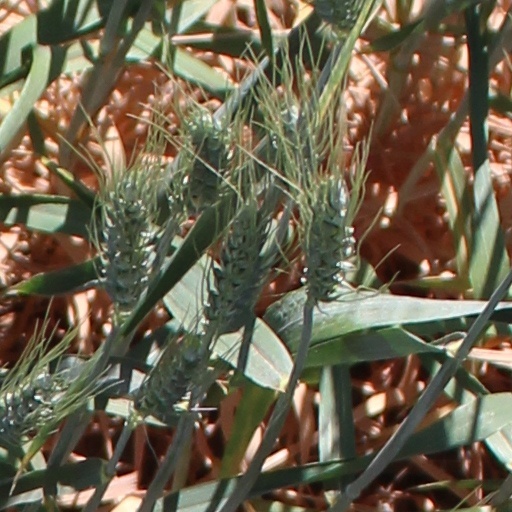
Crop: wheat